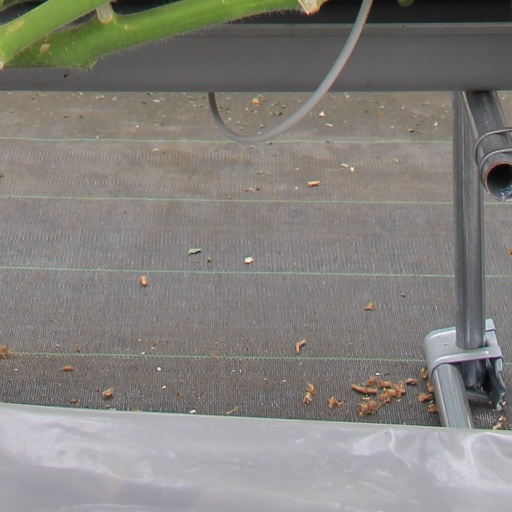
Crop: tomato